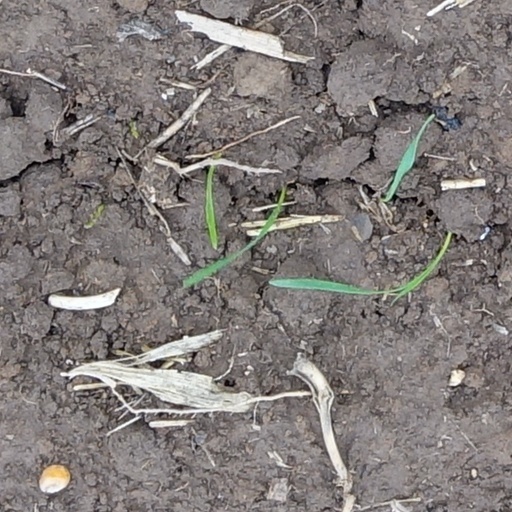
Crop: wheat